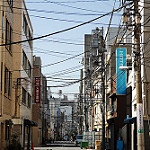
Label: non_damage_buildings_street